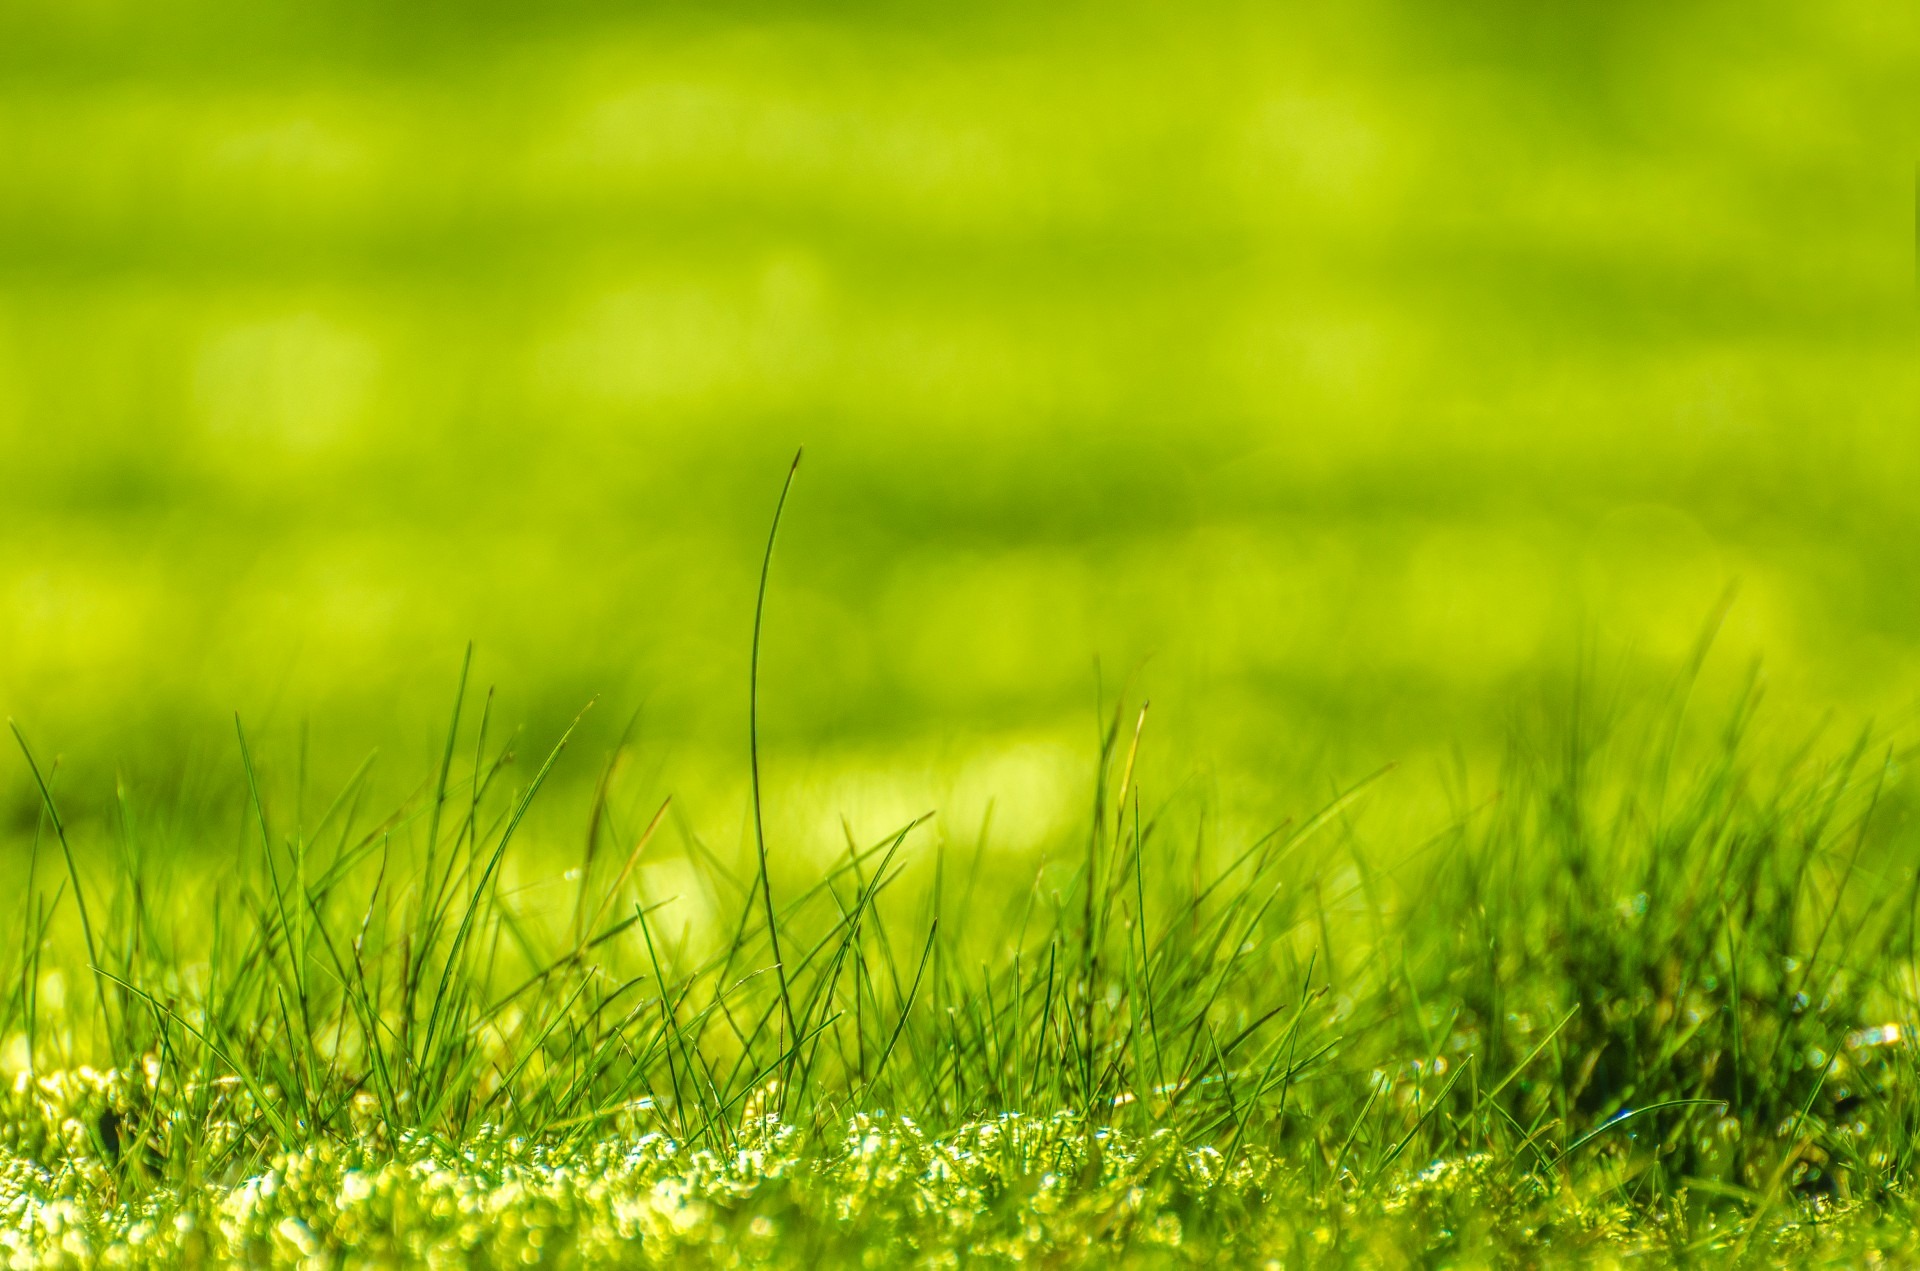
grass, light, bokeh, growth, plant, sun, field, lawn, photography, meadow, prairie, sunlight, ray, leaf, flower, summer, foliage, spring, green, pasture, natural, park, soil, flora, season, sunny, background, gardening, grassland, bright, concept, day, soft, easter, habitat, herbs, effect, defocus, grass family, wallpaper shine